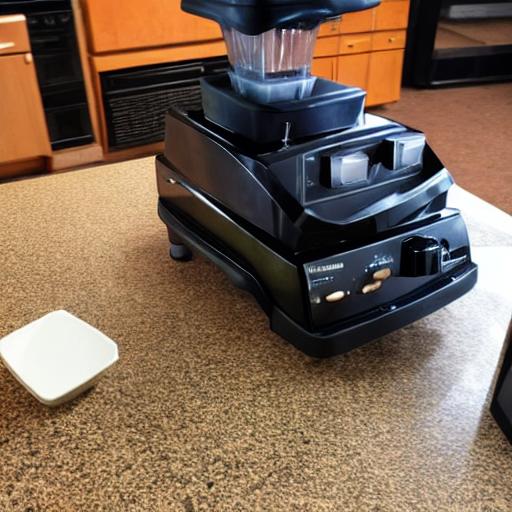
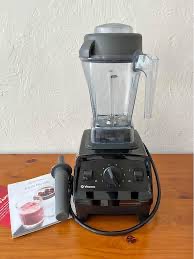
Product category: items_blender
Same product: no